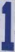
Number: 1